Capture of the Jeune Richard

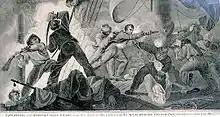
A contemporary engraving of the sort that popularised Rogers' exploits.

Rogers prepared for action and stood by to sink the mail should it become necessary to keep it out of enemy hands. By noon the "Jeune Richard" had closed the distance and, running up the French colours, she opened fire. The "Windsor Castle" returned fire, at which the French called on Rogers to surrender. He refused, so the "Jeune Richard" ran alongside the "Windsor Castle" deploying grappling irons, and attempted to board. The "Windsor Castle"′s crew mustered with pikes and repelled the boarders, killing or wounding between eight and ten of the French. The "Jeune Richard"′s crew attempted to cut the lines and pull away but the "Windsor Castle"′s main yard remained locked in the privateer's rigging, holding the two ships together.